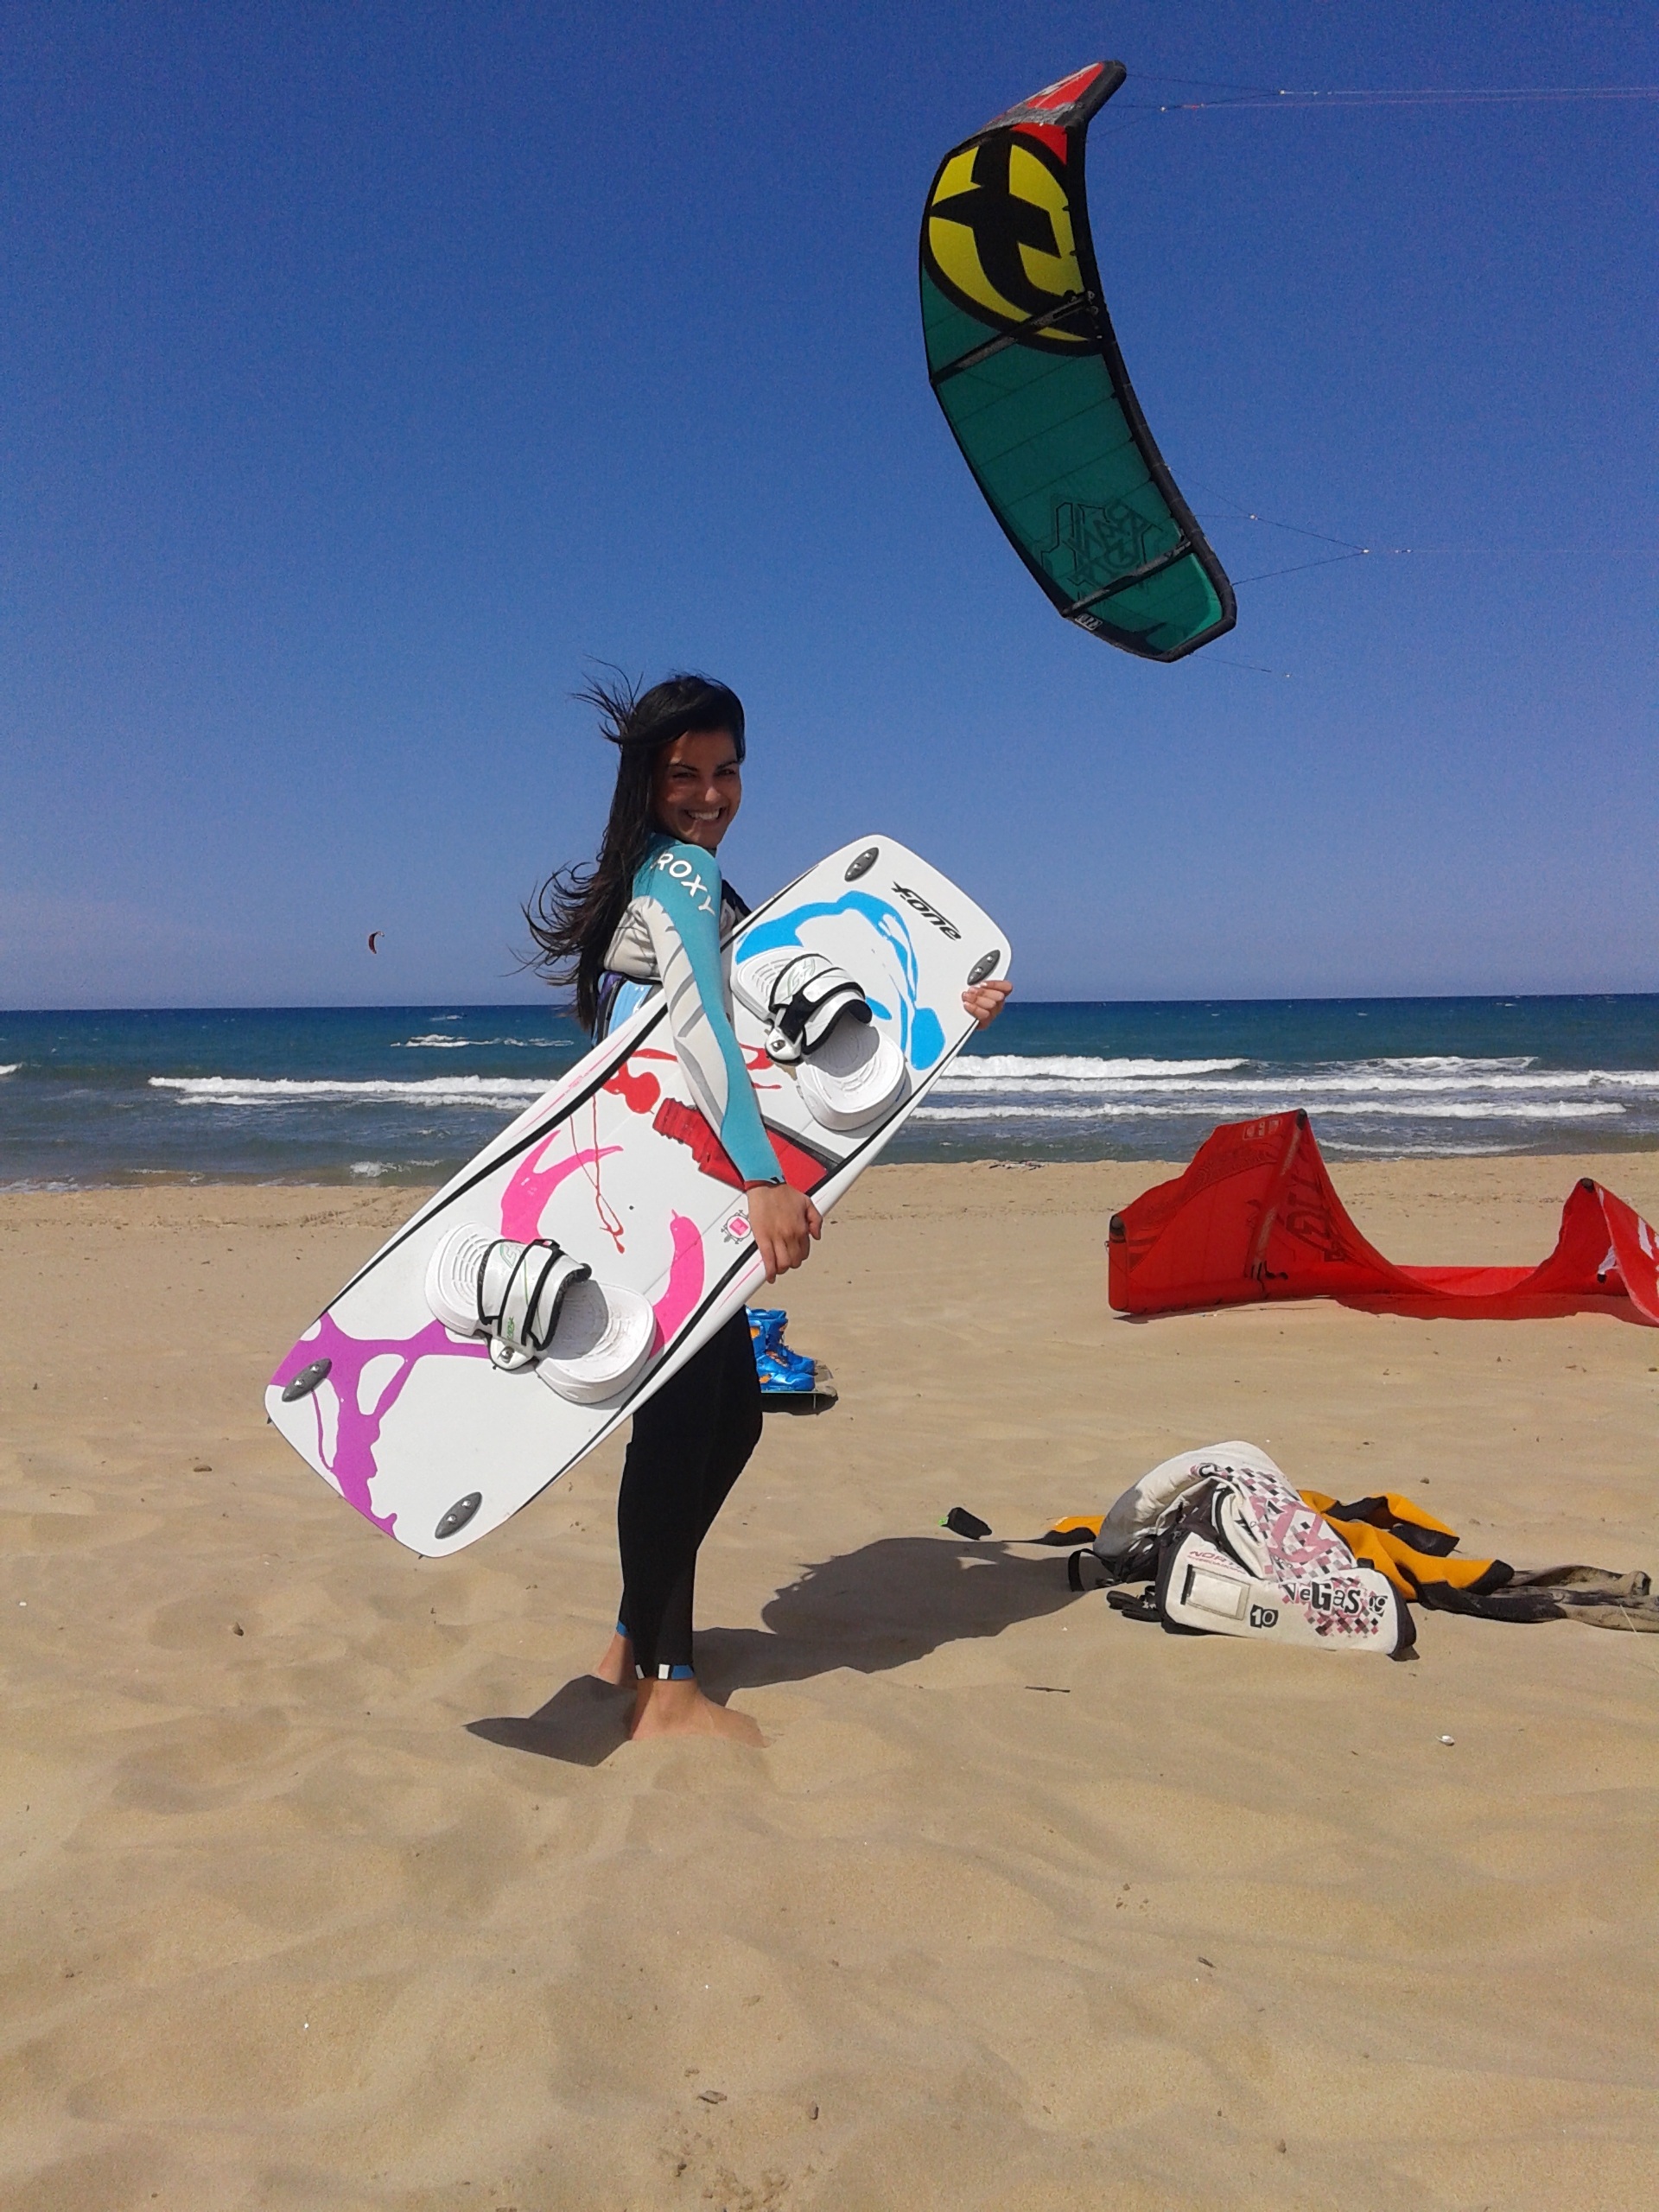
beach, girl, wind, surfboard, extreme sport, toy, sports, kitesurfing, kiteboarding, acid, windsports, boardsport, surfing equipment and supplies, kite sports, individual sports